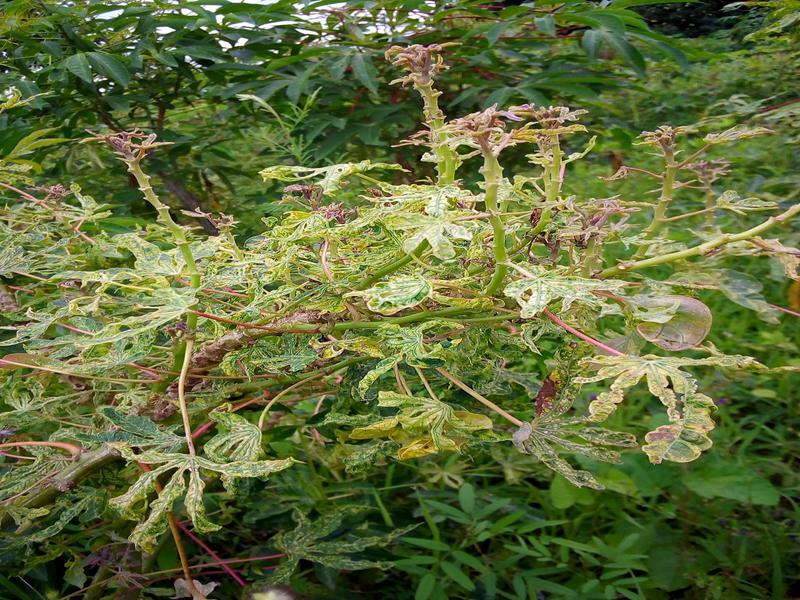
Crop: cassava
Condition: mosaic_disease